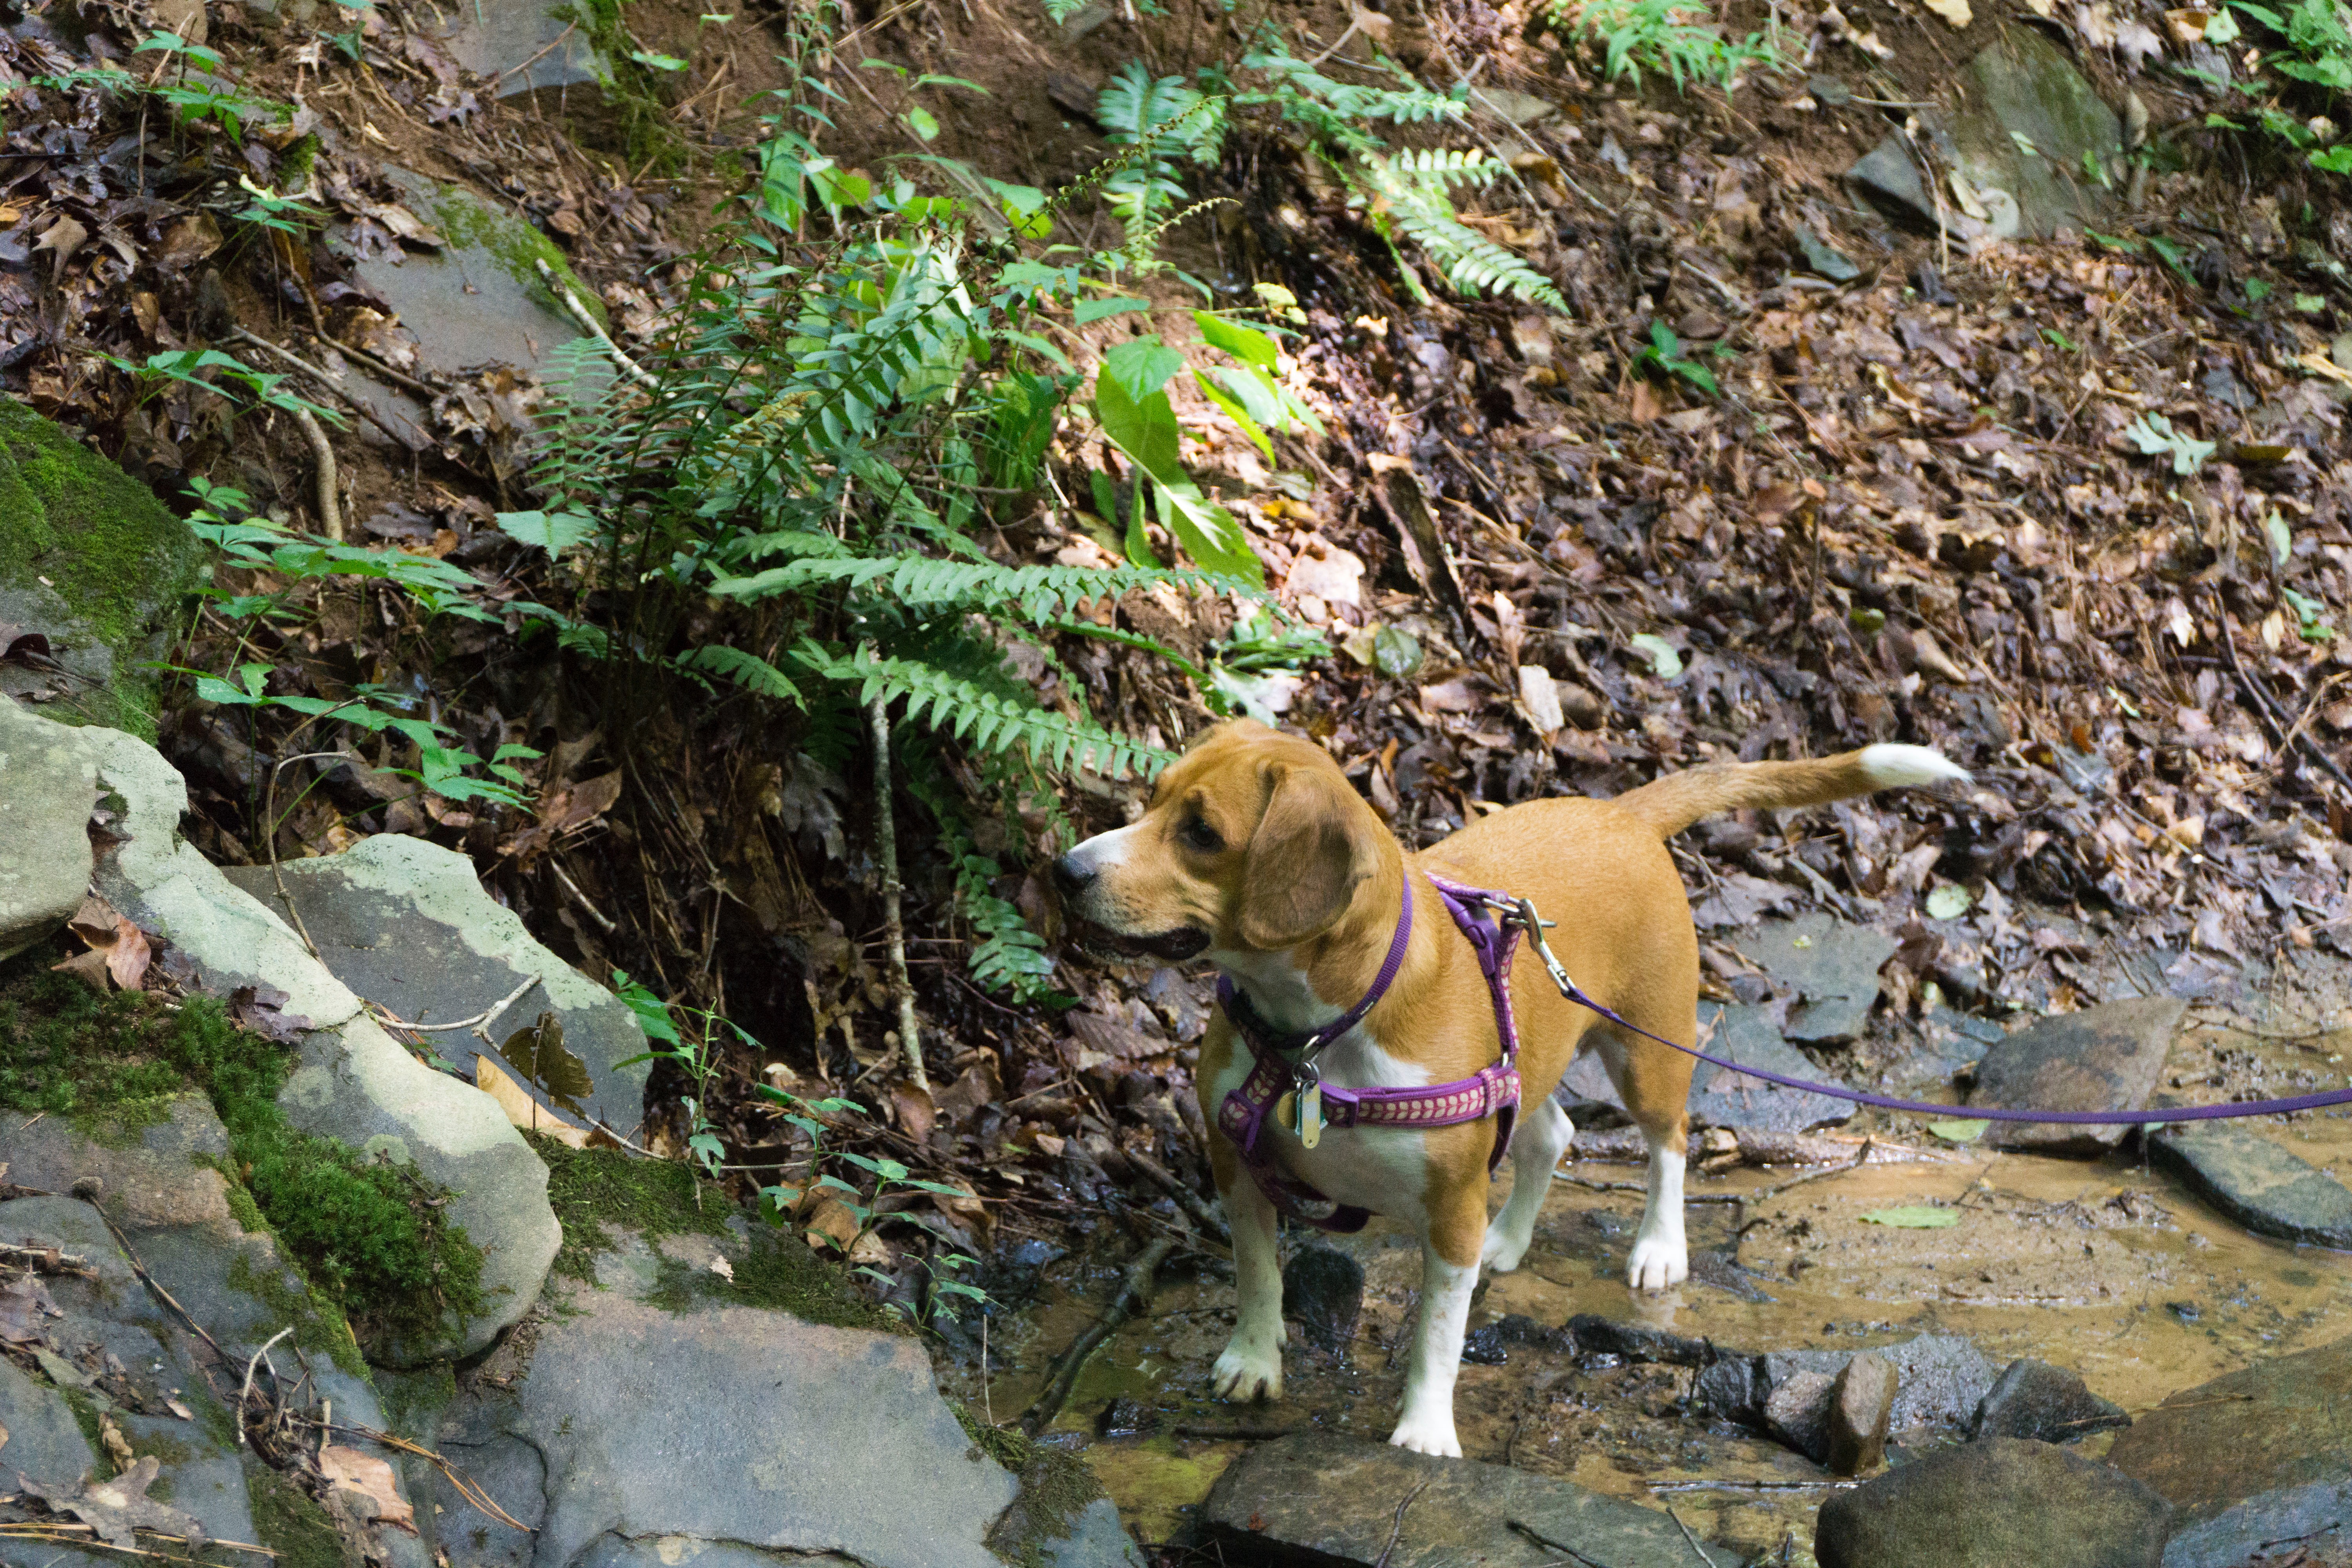
flower, puppy, dog, mammal, dog like mammal